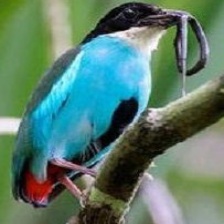
Species: AZURE BREASTED PITTA
Scientific name: PITTA STEERII